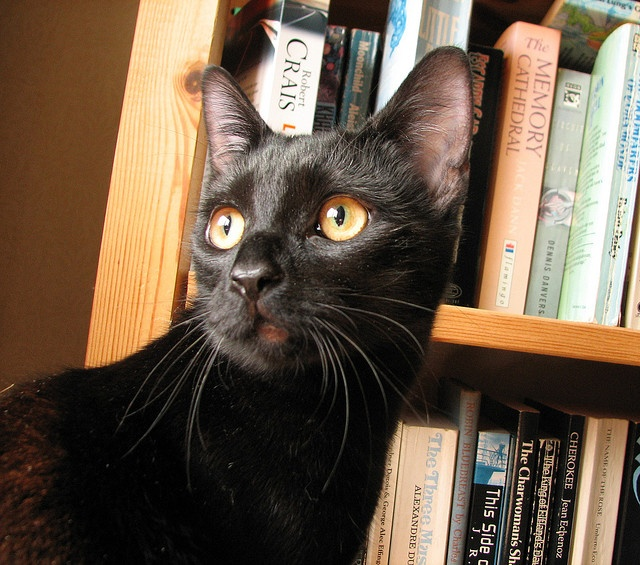
A black cat in front of a wooden bookshelf.
A surprised looking black cat by a bookcase
Black cat sitting in front of a bookshelf.
A black cat sitting next to a bookshelf.
A black cat staring into the light in front of a bookshelf.